Bryan Cranston

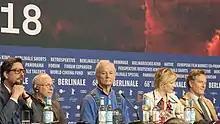

In 1998, Cranston appeared in the episode "Drive" of "The X-Files" written by Vince Gilligan. That same year, he played his second astronaut role when he portrayed Buzz Aldrin in the HBO miniseries "From the Earth to the Moon". In 1999, Cranston wrote and directed the film "Last Chance". That same year he made his second appearance for a recurring role on the CBS sitcom "The King of Queens", playing Doug Heffernan's neighbor, Tim Sacksky. In 1998, he appeared in Steven Spielberg's "Saving Private Ryan", as one-armed War Department Colonel I.W. Bryce, who reported to General George Marshall that Private Ryan was the last survivor of his brothers, and his assumed location. His theatrical credits include starring roles in "The God of Hell", "Chapter Two", "The Taming of the Shrew", "A Doll's House", "Barefoot in the Park", "Eastern Standard", "Wrestlers" and "The Steven Weed Show", for which he won a Drama-Logue Award.